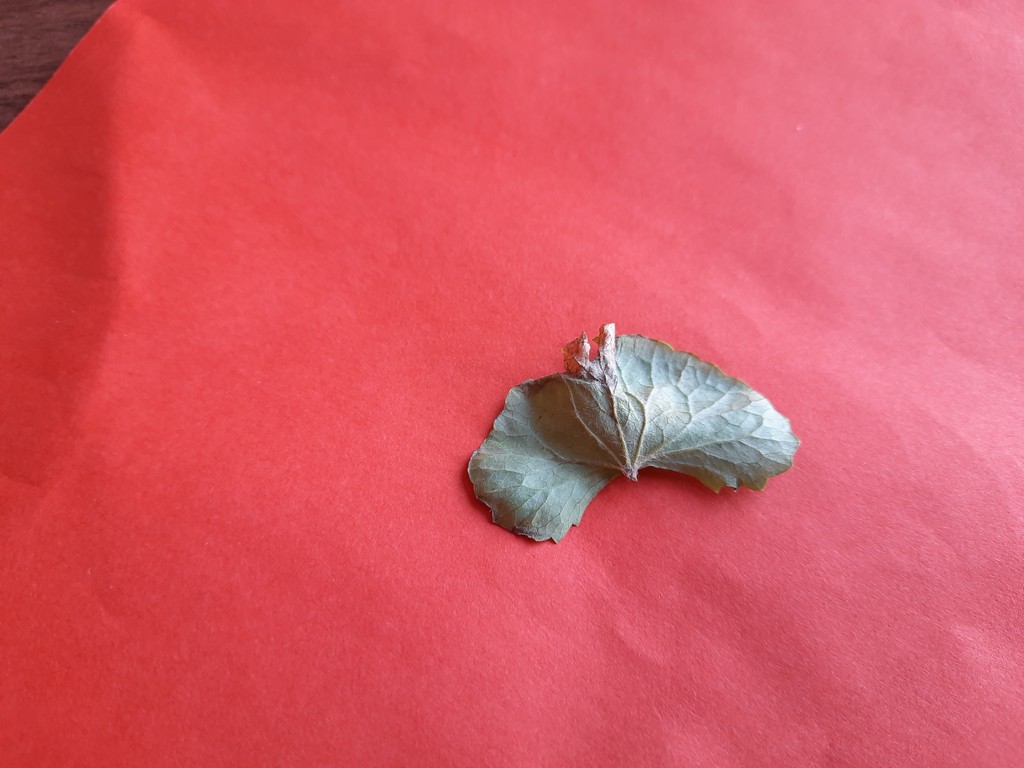
Label: Dried